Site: brandenburg
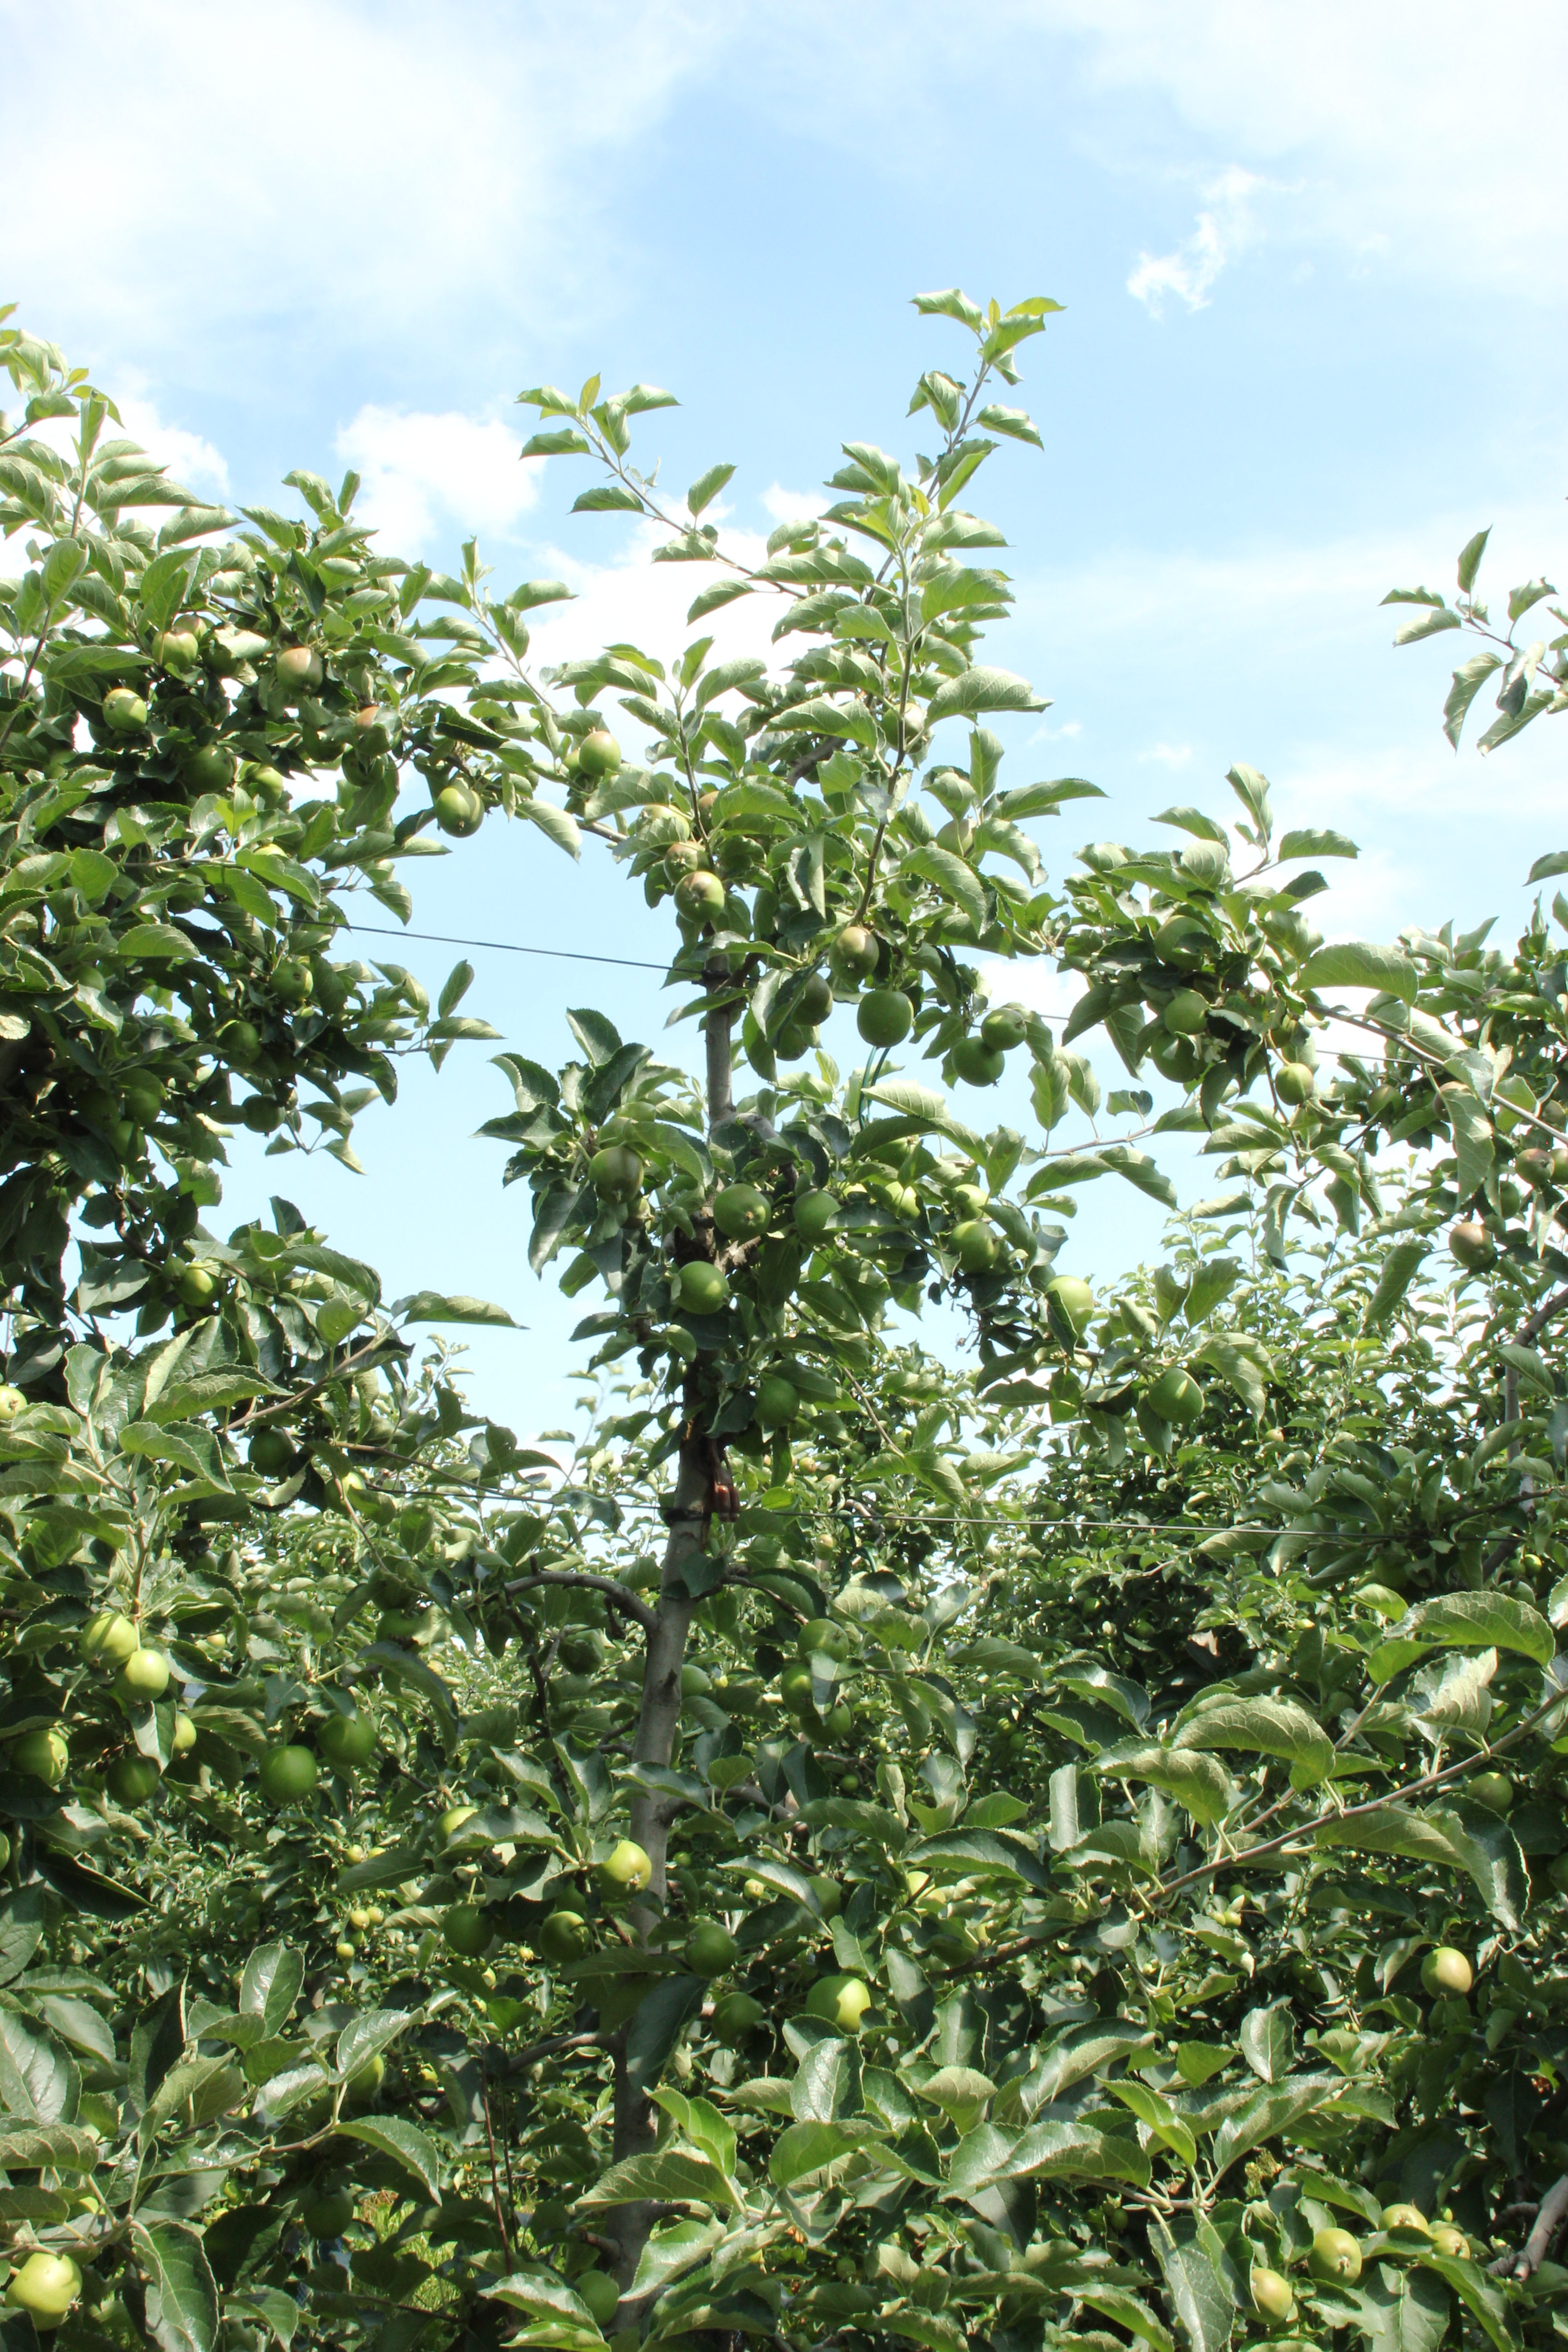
Growth stage (BBCH 74): Development of fruit